Cornamuse

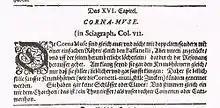
Description of the cornamuse, a Renaissance instrument, by Michael Praetorius

The text in German reads "Die CornaMuse sind gleich aus/und nicht mit doppelten/sondern mit einer einfachen Röhre/gleich den Bassanelli[…] aber unten zugedackt / und uff der seiten herumb etliche löcherlein / dadurch der Resonanz herausser gehet. Am klang seynd sie gar den Krumbhörnern gleich / nur dass sie stiller / lieblicher und gar sanft klingen […]"